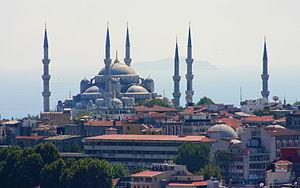
Bons baisers de Russie est un jeu vidéo de tir en vue à la troisième personne comprenant des séquences de jeu de course, sorti en 2005 et édité et développé par Electronic Arts en collaboration avec Rebellion Developments pour la version PSP. Il met en vedette l'agent secret d'Ian Fleming, James Bond. Le jeu est basé sur le roman de 1957 et sur le film de 1963 du même nom.